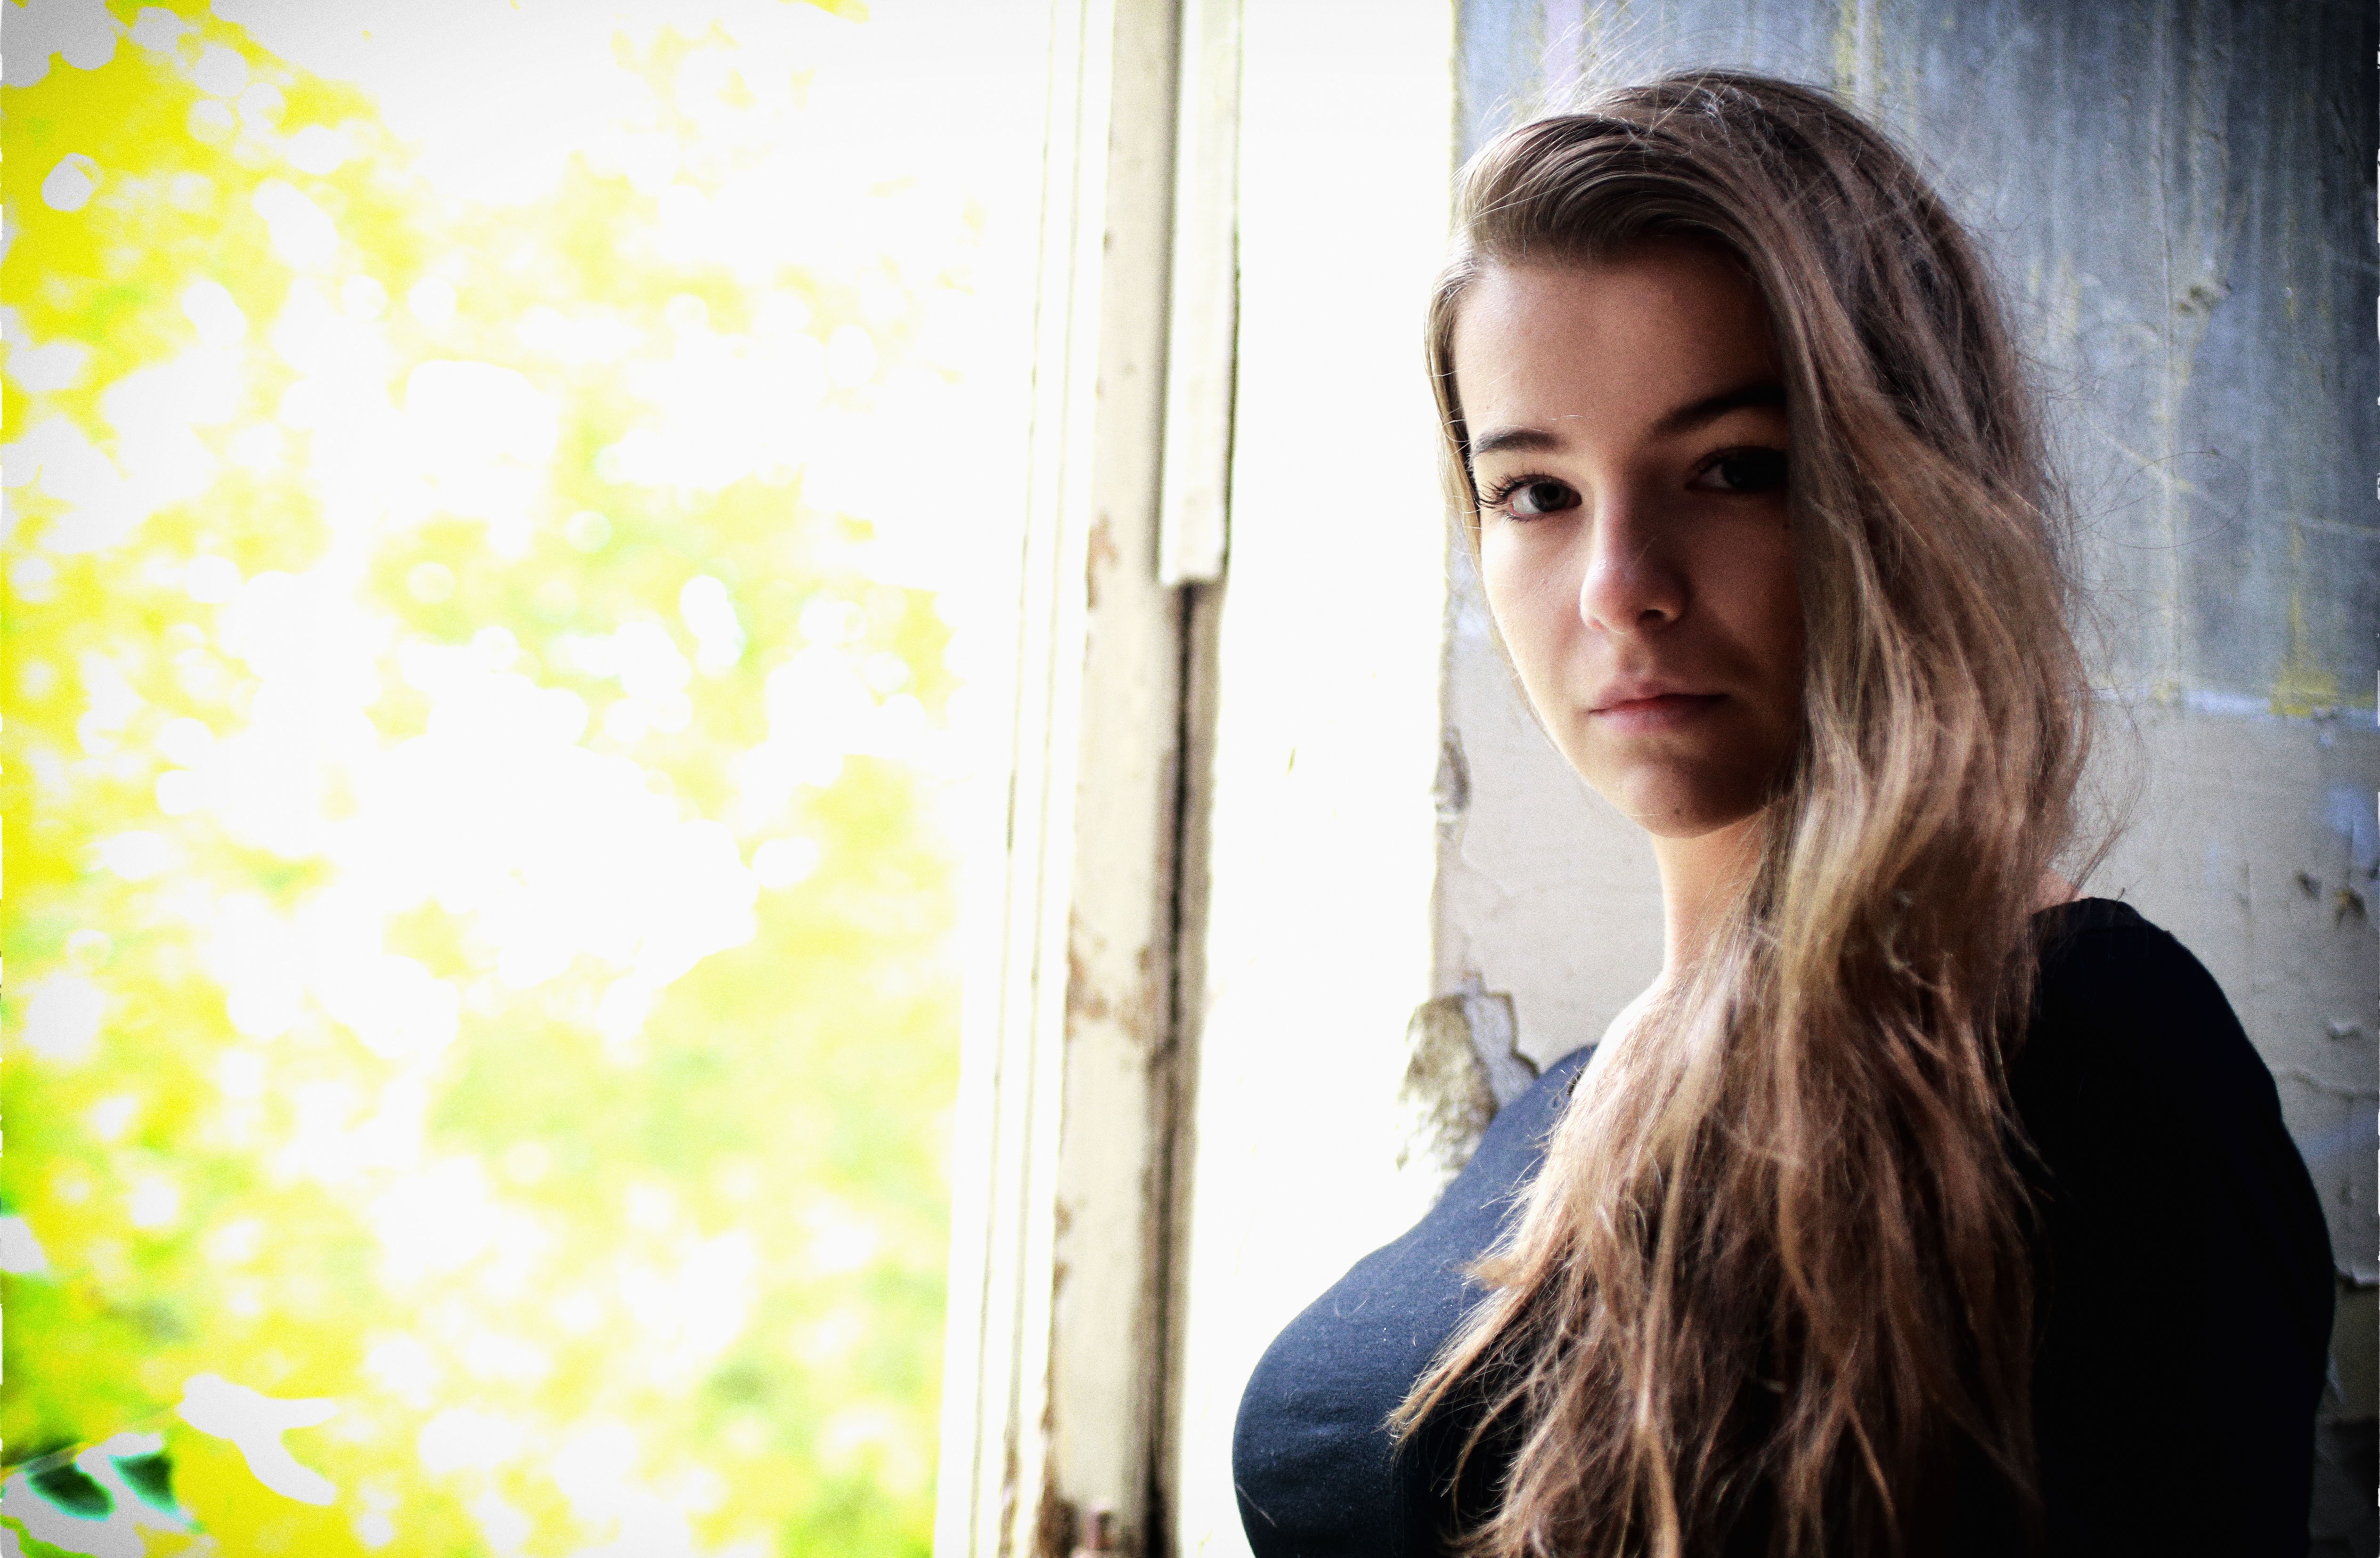
person, girl, woman, hair, photography, portrait, model, spring, color, fashion, old building, hairstyle, long hair, dress, photograph, beauty, photo shoot, brown hair, portrait photography